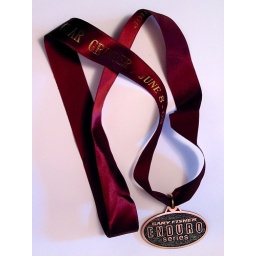
Some how got a third in an endurance mountain bike race against geared folk. See gears are not useful!